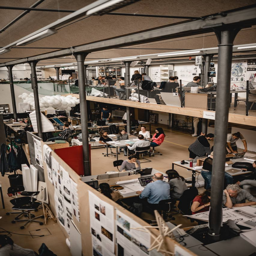
University of Liechtenstein